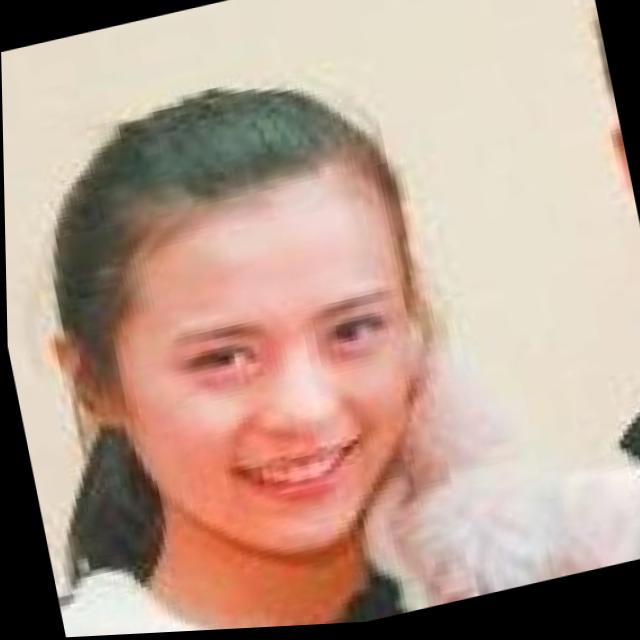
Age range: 21-44